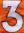
Number: 3